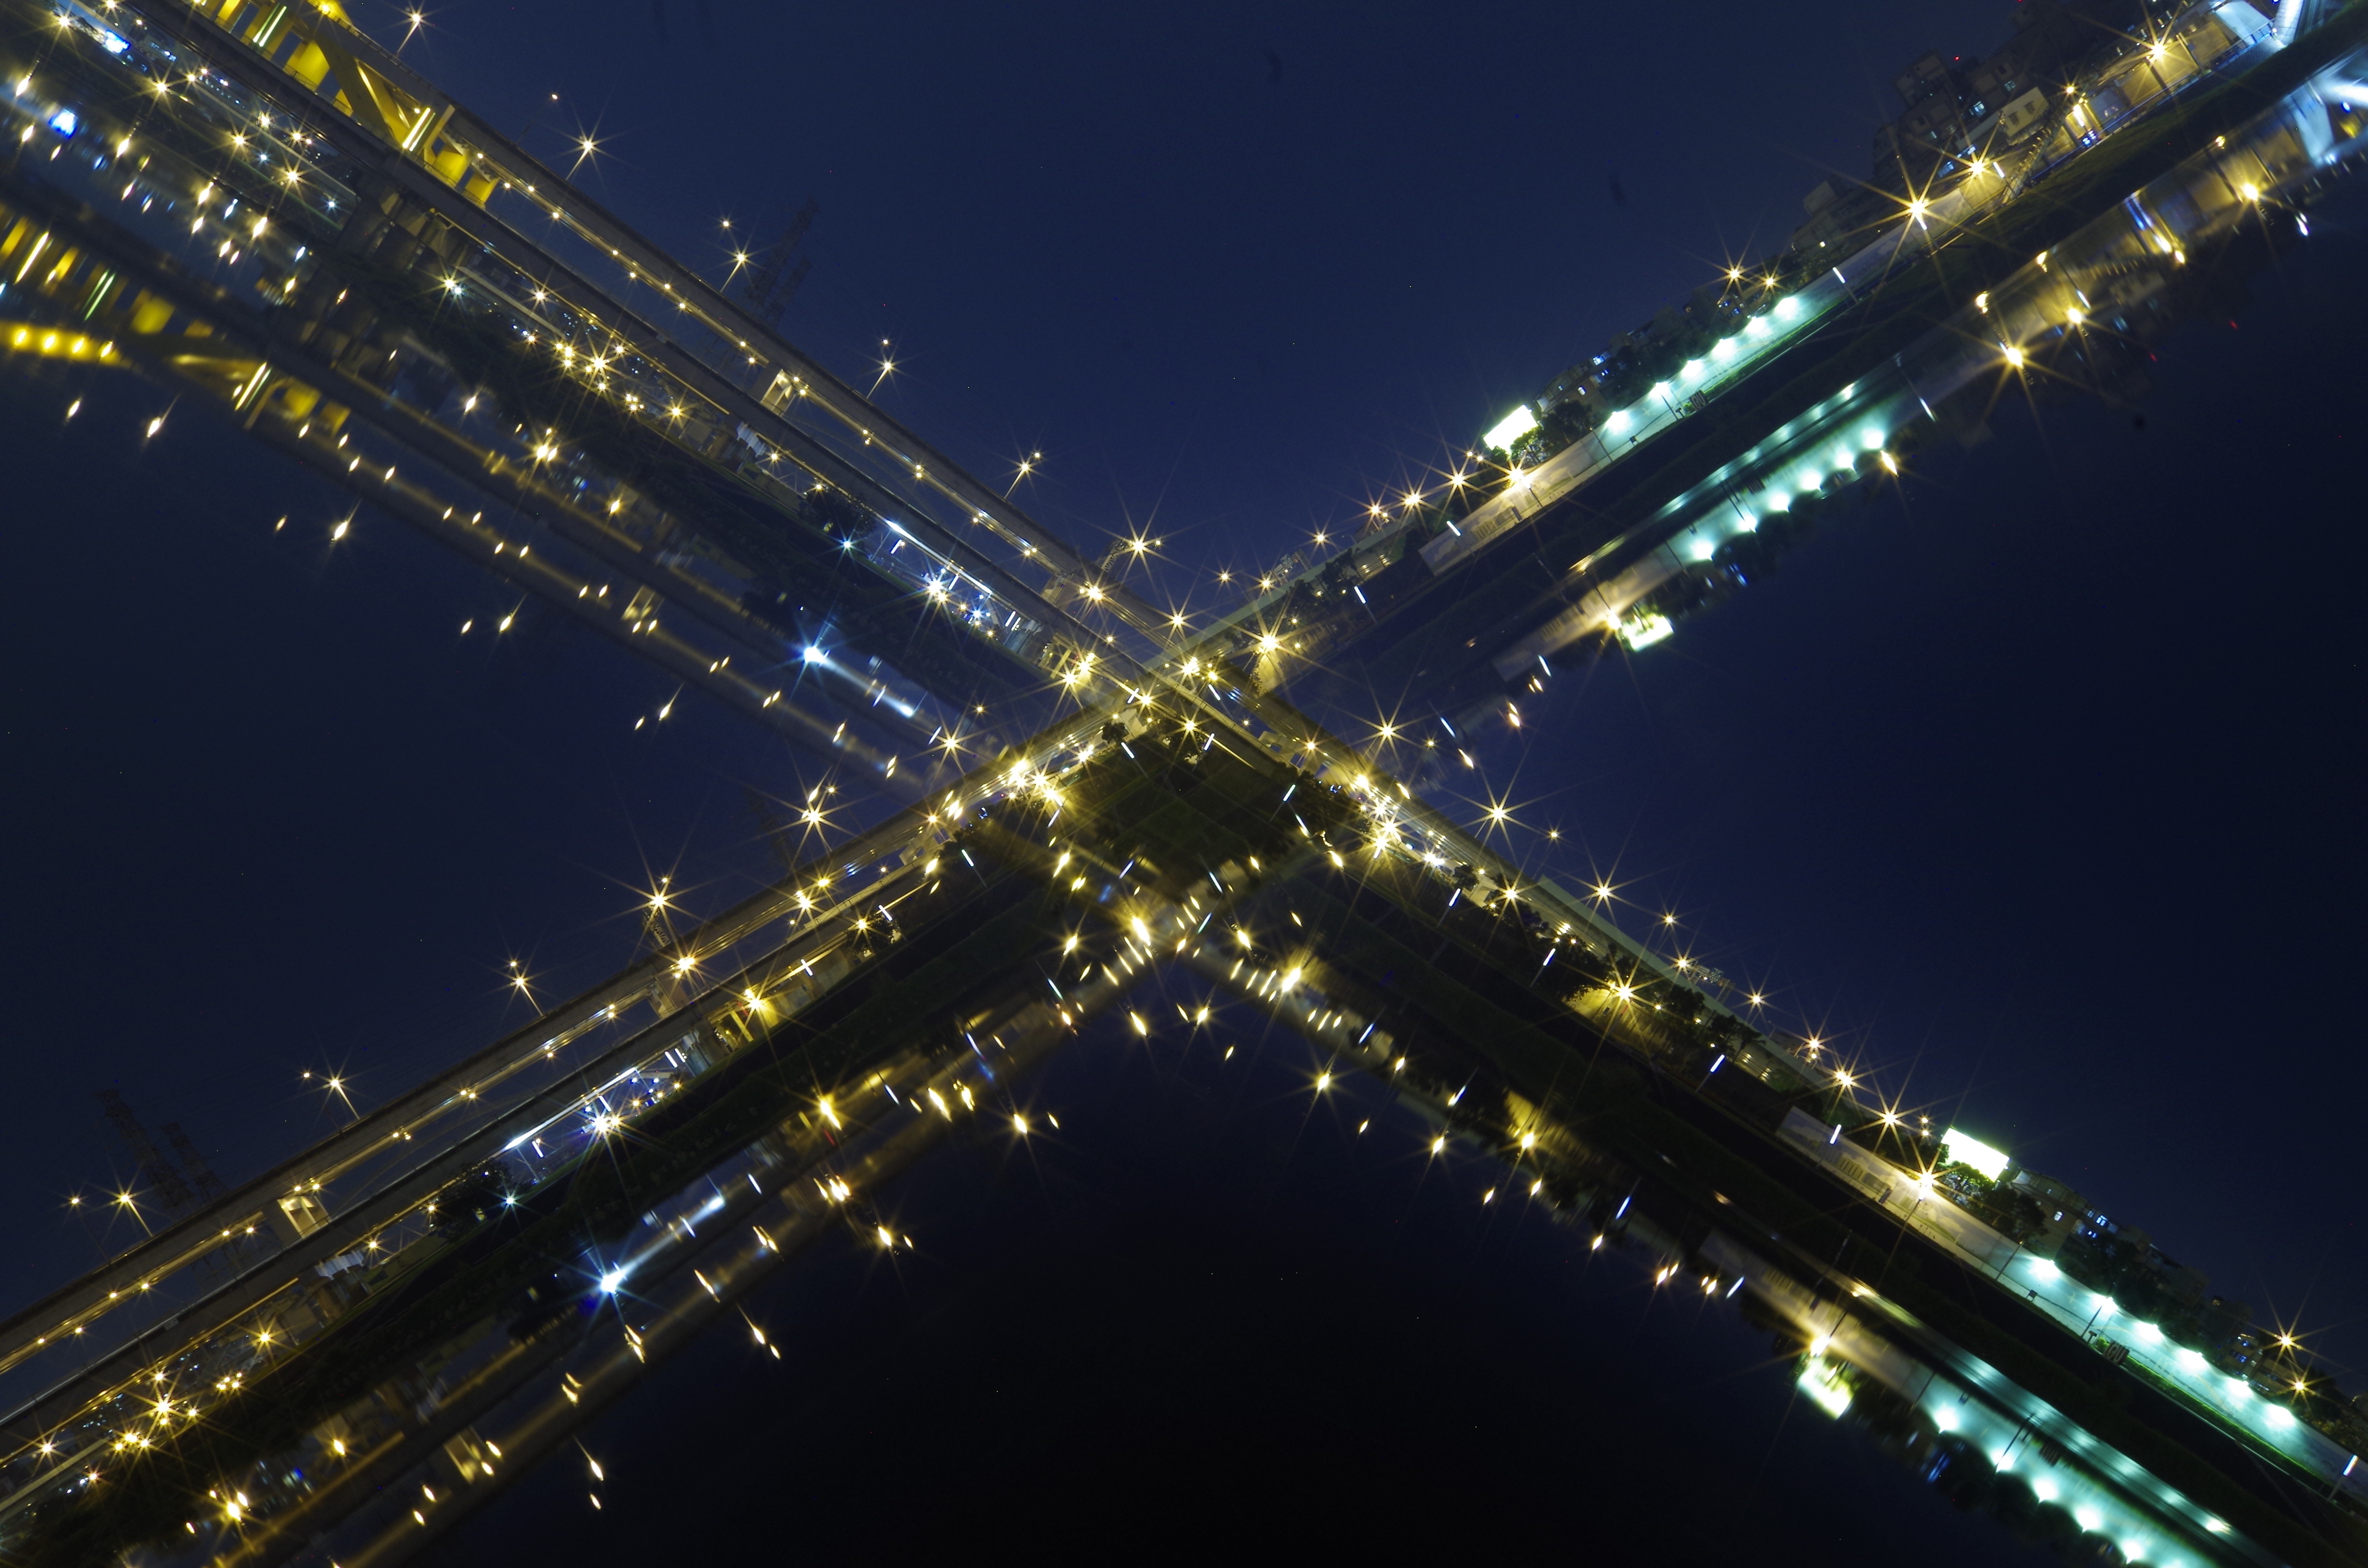
light, night, skyscraper, cityscape, line, starry sky, astral, the night sky